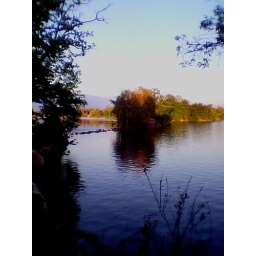
lake by my house